Rashidun Caliphate

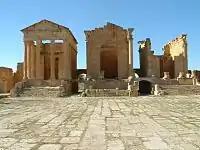
The Roman ruins of Sbeitla (Sufetula), present-day Tunisia

The Byzantine province of Egypt held strategic importance for its grain production, naval yards, and as a base for further conquests in Africa. Possessing some of the most productive and fertile farmland in the entire world, the Nile Delta made Egypt the "granary" of the Byzantine empire. Control of it meant that the caliphate could weather droughts without the fear of famine. In 639, Egypt was a prefecture of the Byzantine Empire but had been occupied just a decade before by the Sasanian Empire under Khosrau II (616 to 629). The power of the Byzantine Empire was shattered during the Muslim conquest of Syria, and therefore the conquest of Egypt was much easier.